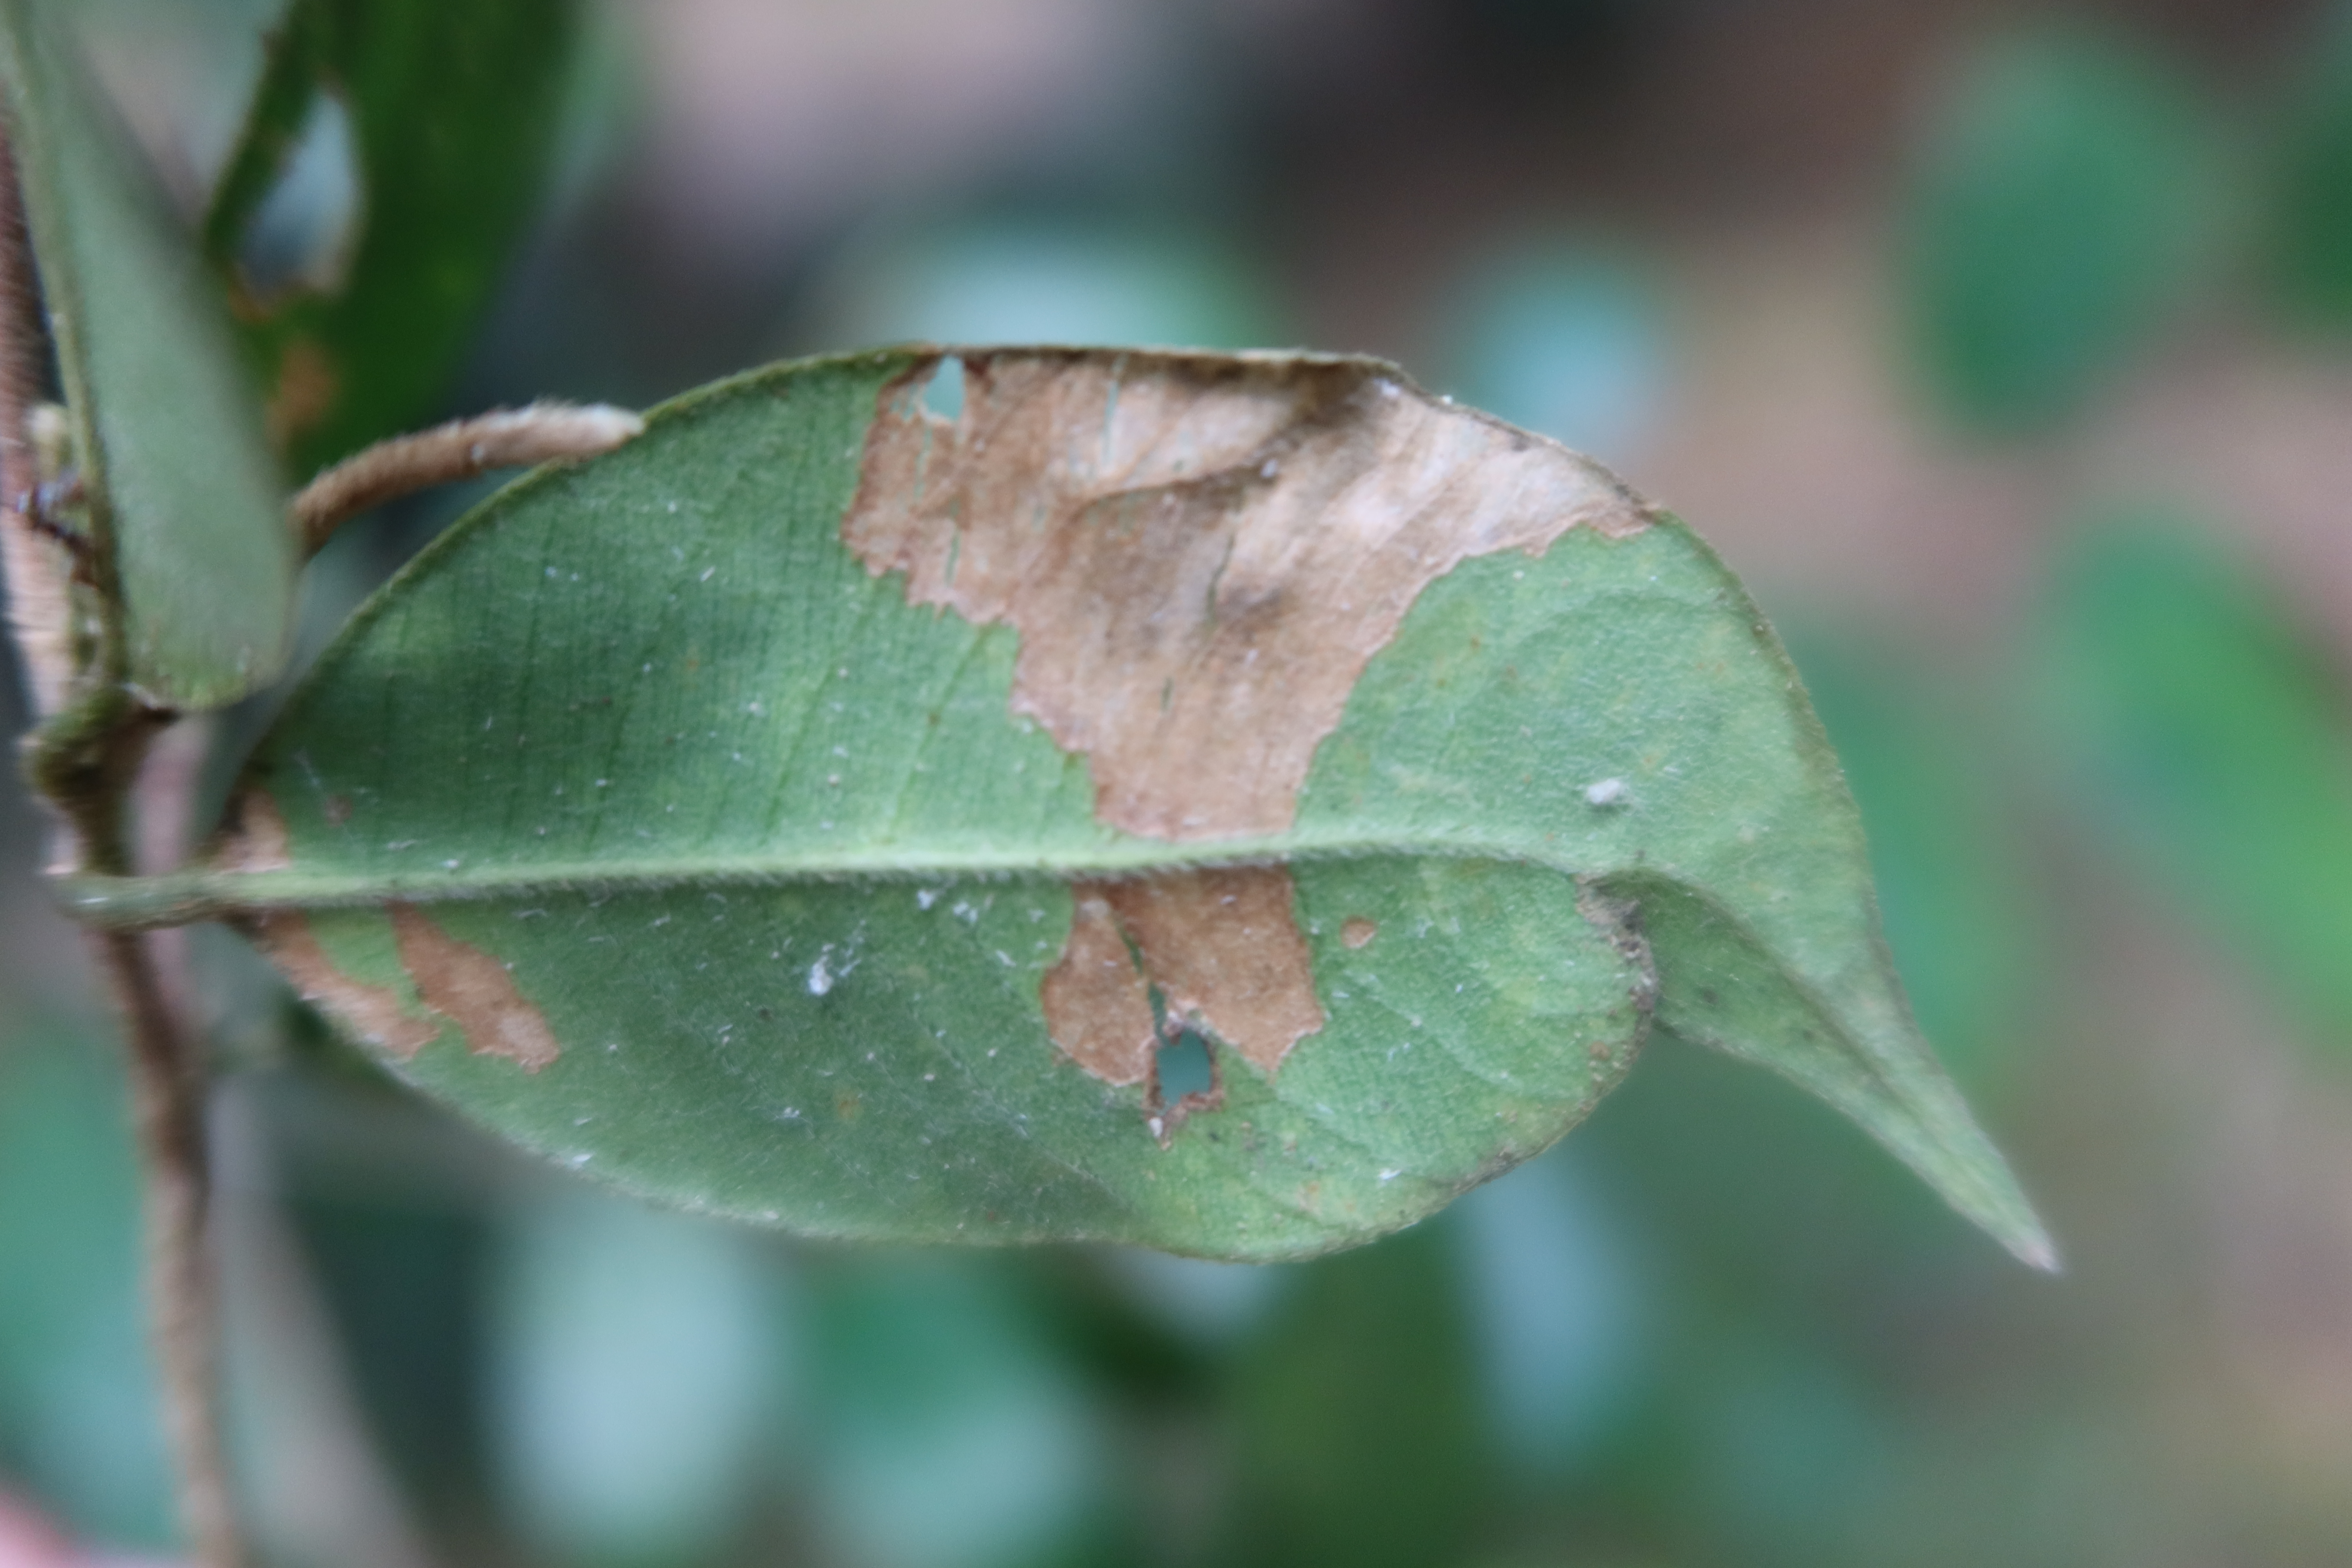
Label: Mosaic Viruses